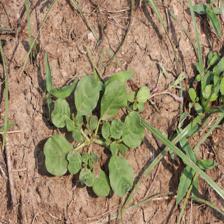
Label: BroadLeafWeed